Mr. Monk Is a Mess

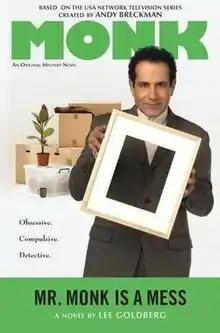
1st edition 2012 hard cover

Mr. Monk Is a Mess is the fourteenth novel by Lee Goldberg based on the television series "Monk". It was published on June 5, 2012. Like the other "Monk" novels, the story is narrated by Natalie Teeger, Monk's assistant.